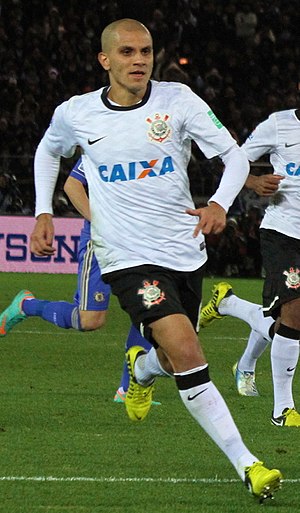
Fábio Santos
Fábio Santos er en brasiliansk fodboldspiller.